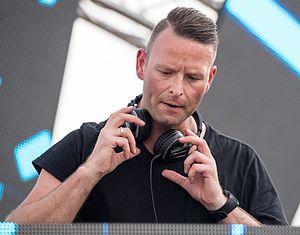
Evil Activities, né en 1979 à Krimpen aan den IJssel, Hollande-Méridionale, est un compositeur et disc jockey de techno hardcore et gabber néerlandais. Il compose également du hardstyle sous le nom de scène Max Enforcer.